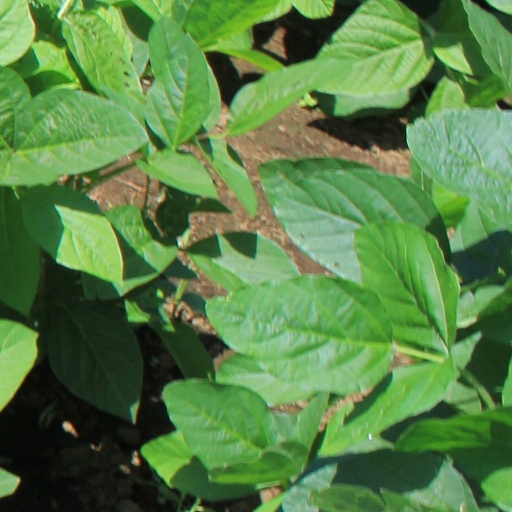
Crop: soybean